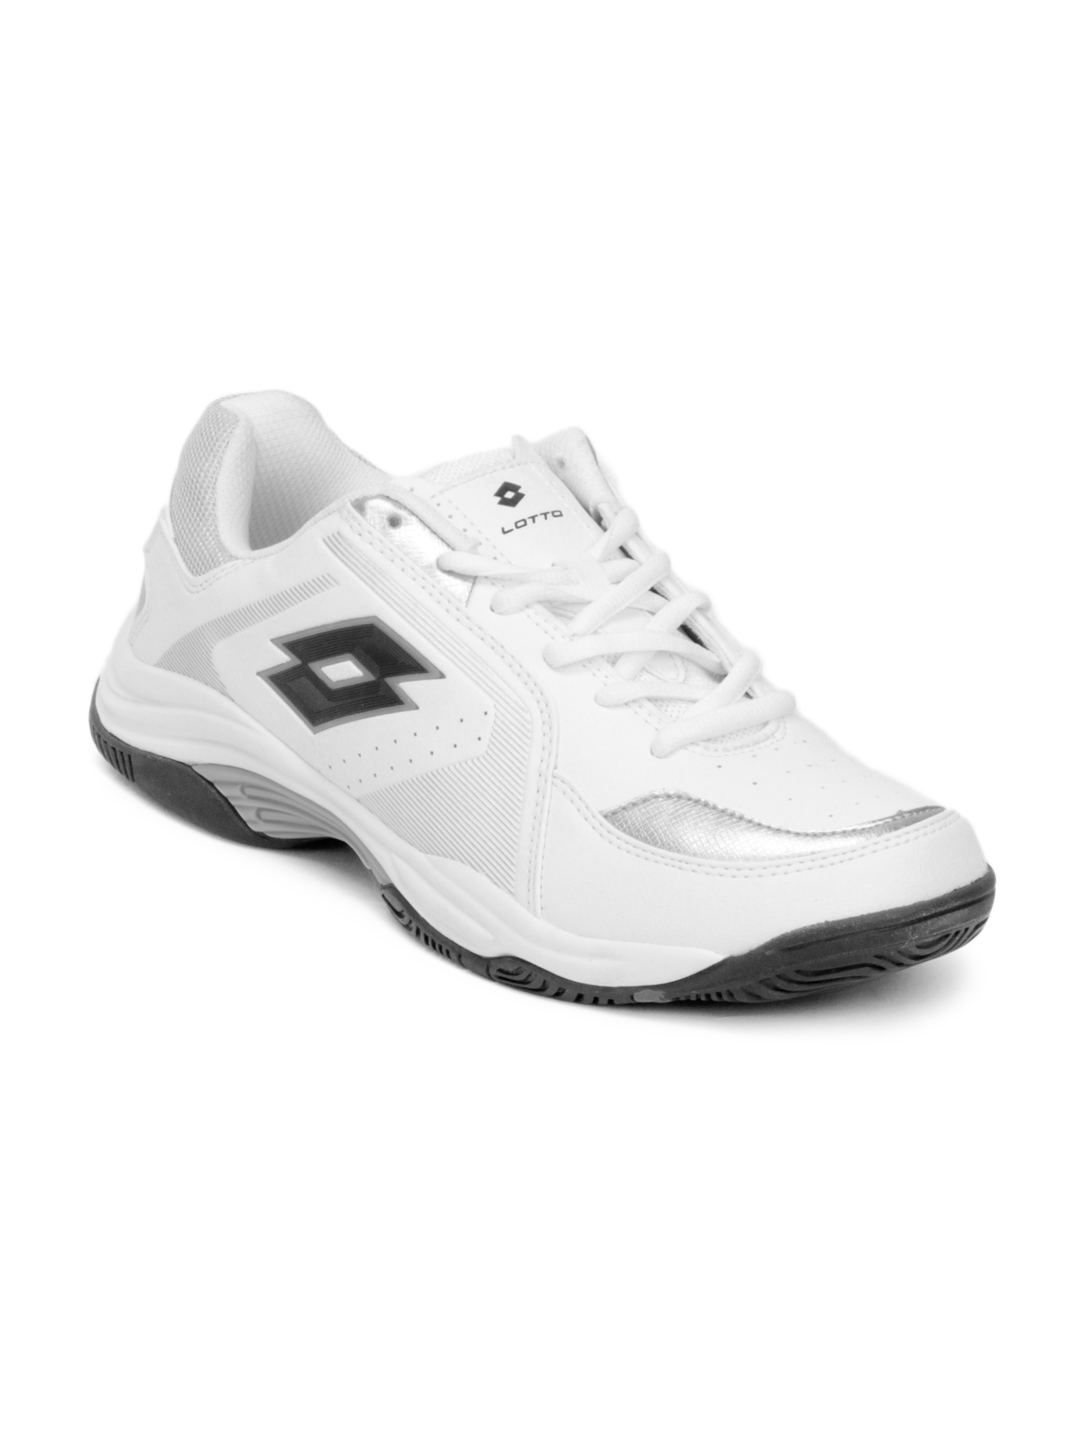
Lotto Men White Sports Shoes
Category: Footwear / Shoes / Sports Shoes
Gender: Men
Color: White
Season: Summer 2012
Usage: Sports